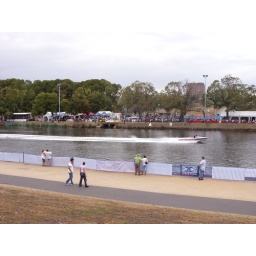
a boat on some water in the city (carnival in background)